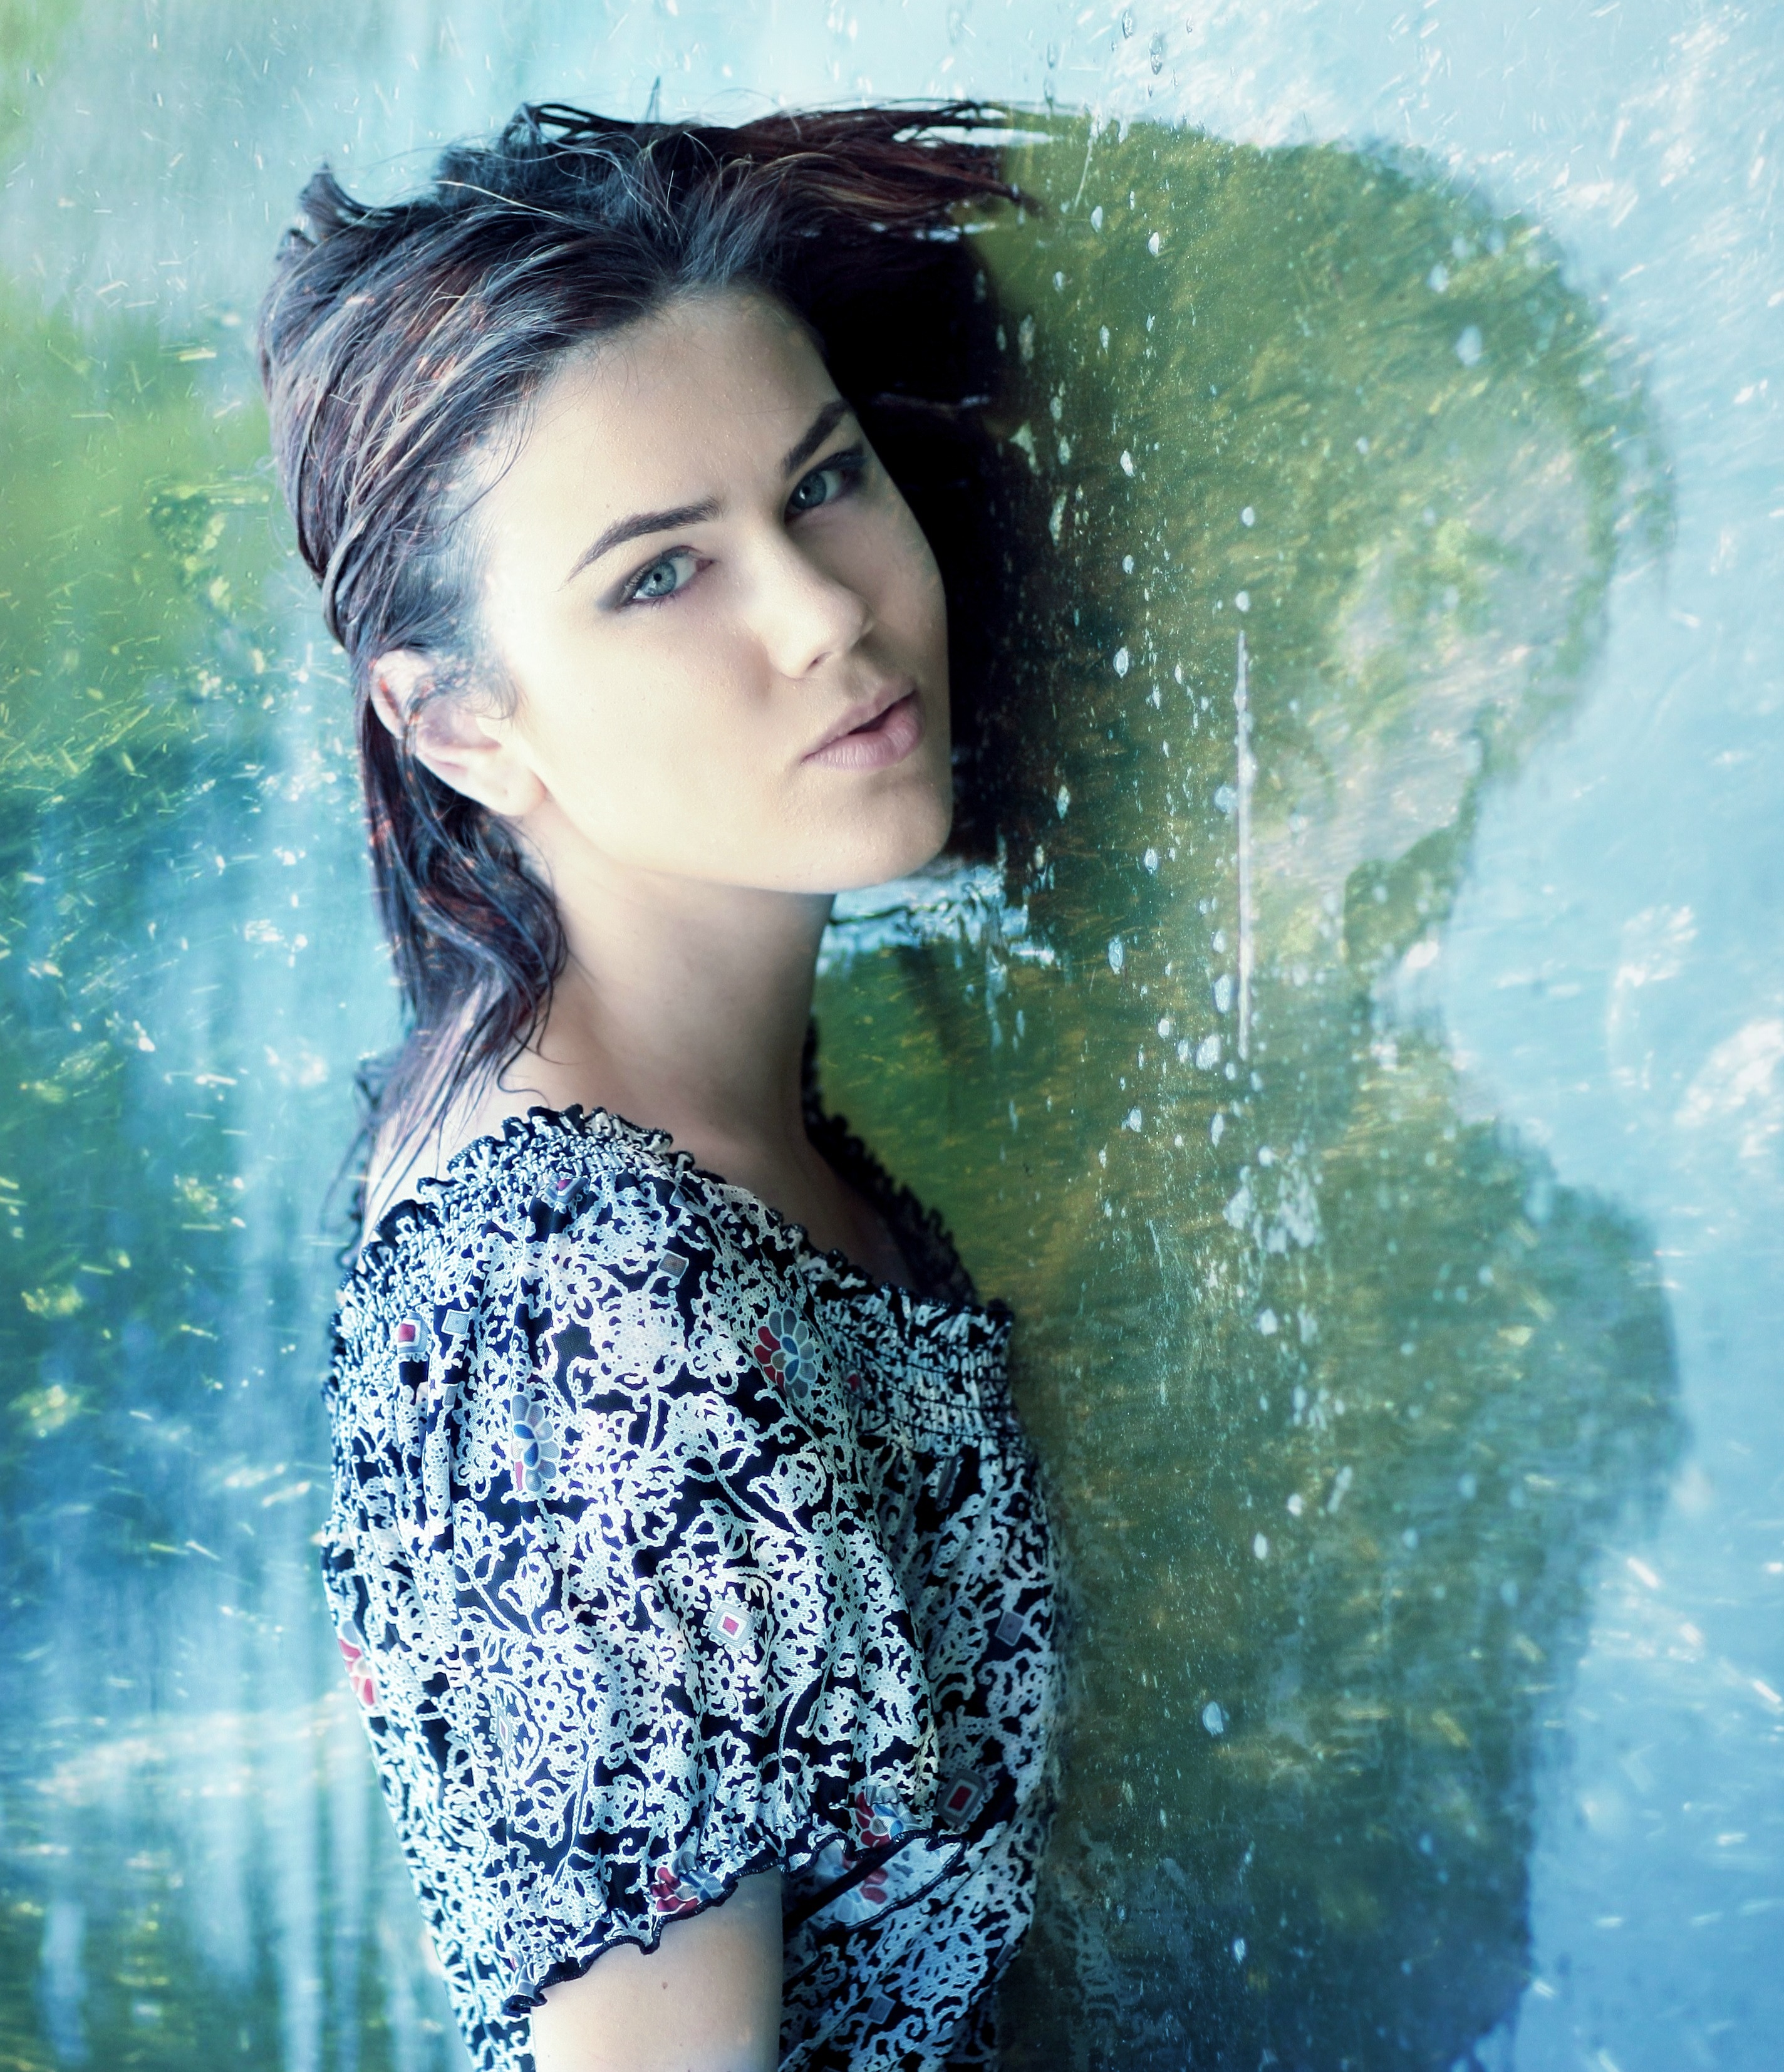
water, person, girl, woman, hair, photography, portrait, model, reflection, fashion, blue, lady, hairstyle, long hair, black hair, dress, eye, mirror, beauty, nice, sensual, photo shoot, brown hair, portrait photography